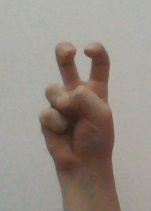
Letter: toot